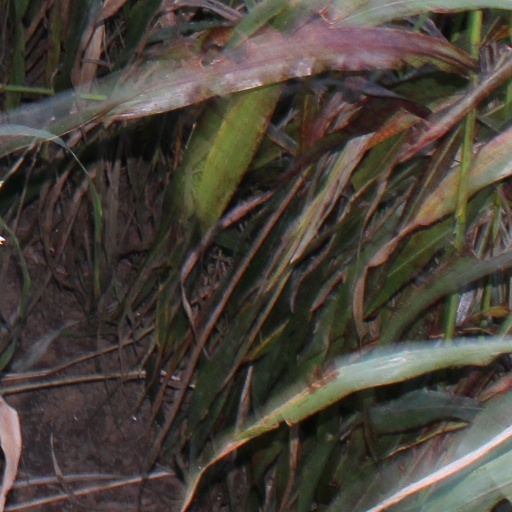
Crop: sorghum